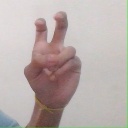
अक्षर: ई